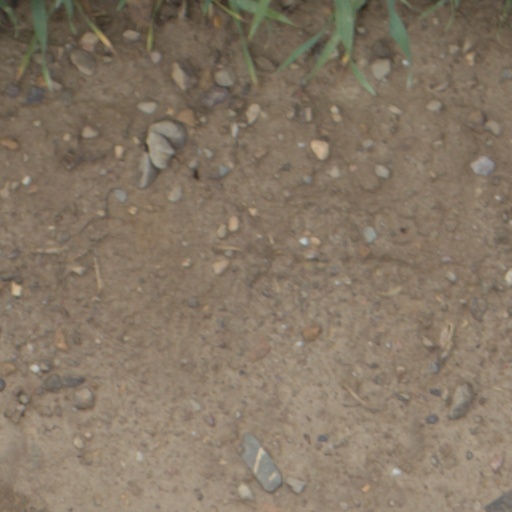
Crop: wheat